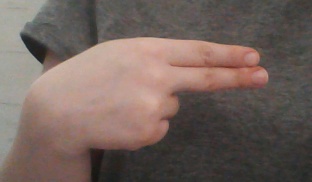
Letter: ain